Banashankari Amma Temple

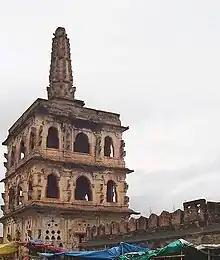
The Guard tower cum "Deepa Stamba" (lamp tower) on the bank of the water tank in front of the Shakambari temple

The temple was built initially in the Dravidian architectural style. The rebuilt structure is in the Vijayanagara architectural style. The temple is enclosed by a high wall on all sides. The main structure has a "mukha mantapa" (portico), "ardha mantapa" (entrance porch/chamber in front of the sanctum) and a sanctum topped by a Vimana (tower). The main sanctum of the temple has the image of goddess Banashankari deified in it. The black stone sculpture depicts the goddess seated on a lioness trampling a demon under her foot. The goddess has eight arms and holds a trishul (trident), damaru (hand drum), kapaalpatra (skull cup), ghanta (war bell), Vedic scriptures, khadga-kheta (sword and shield) and severed head of demon. The goddess was the "Kuladevi" (tutelary deity) of the Chalukyas. The goddess Banashankari is the tutelary god for Devanga Community. The Devanga weaver community in particular, holds this goddess in great reverence. Banashankari is also the tutelary deity of some Deshastha Brahmins.